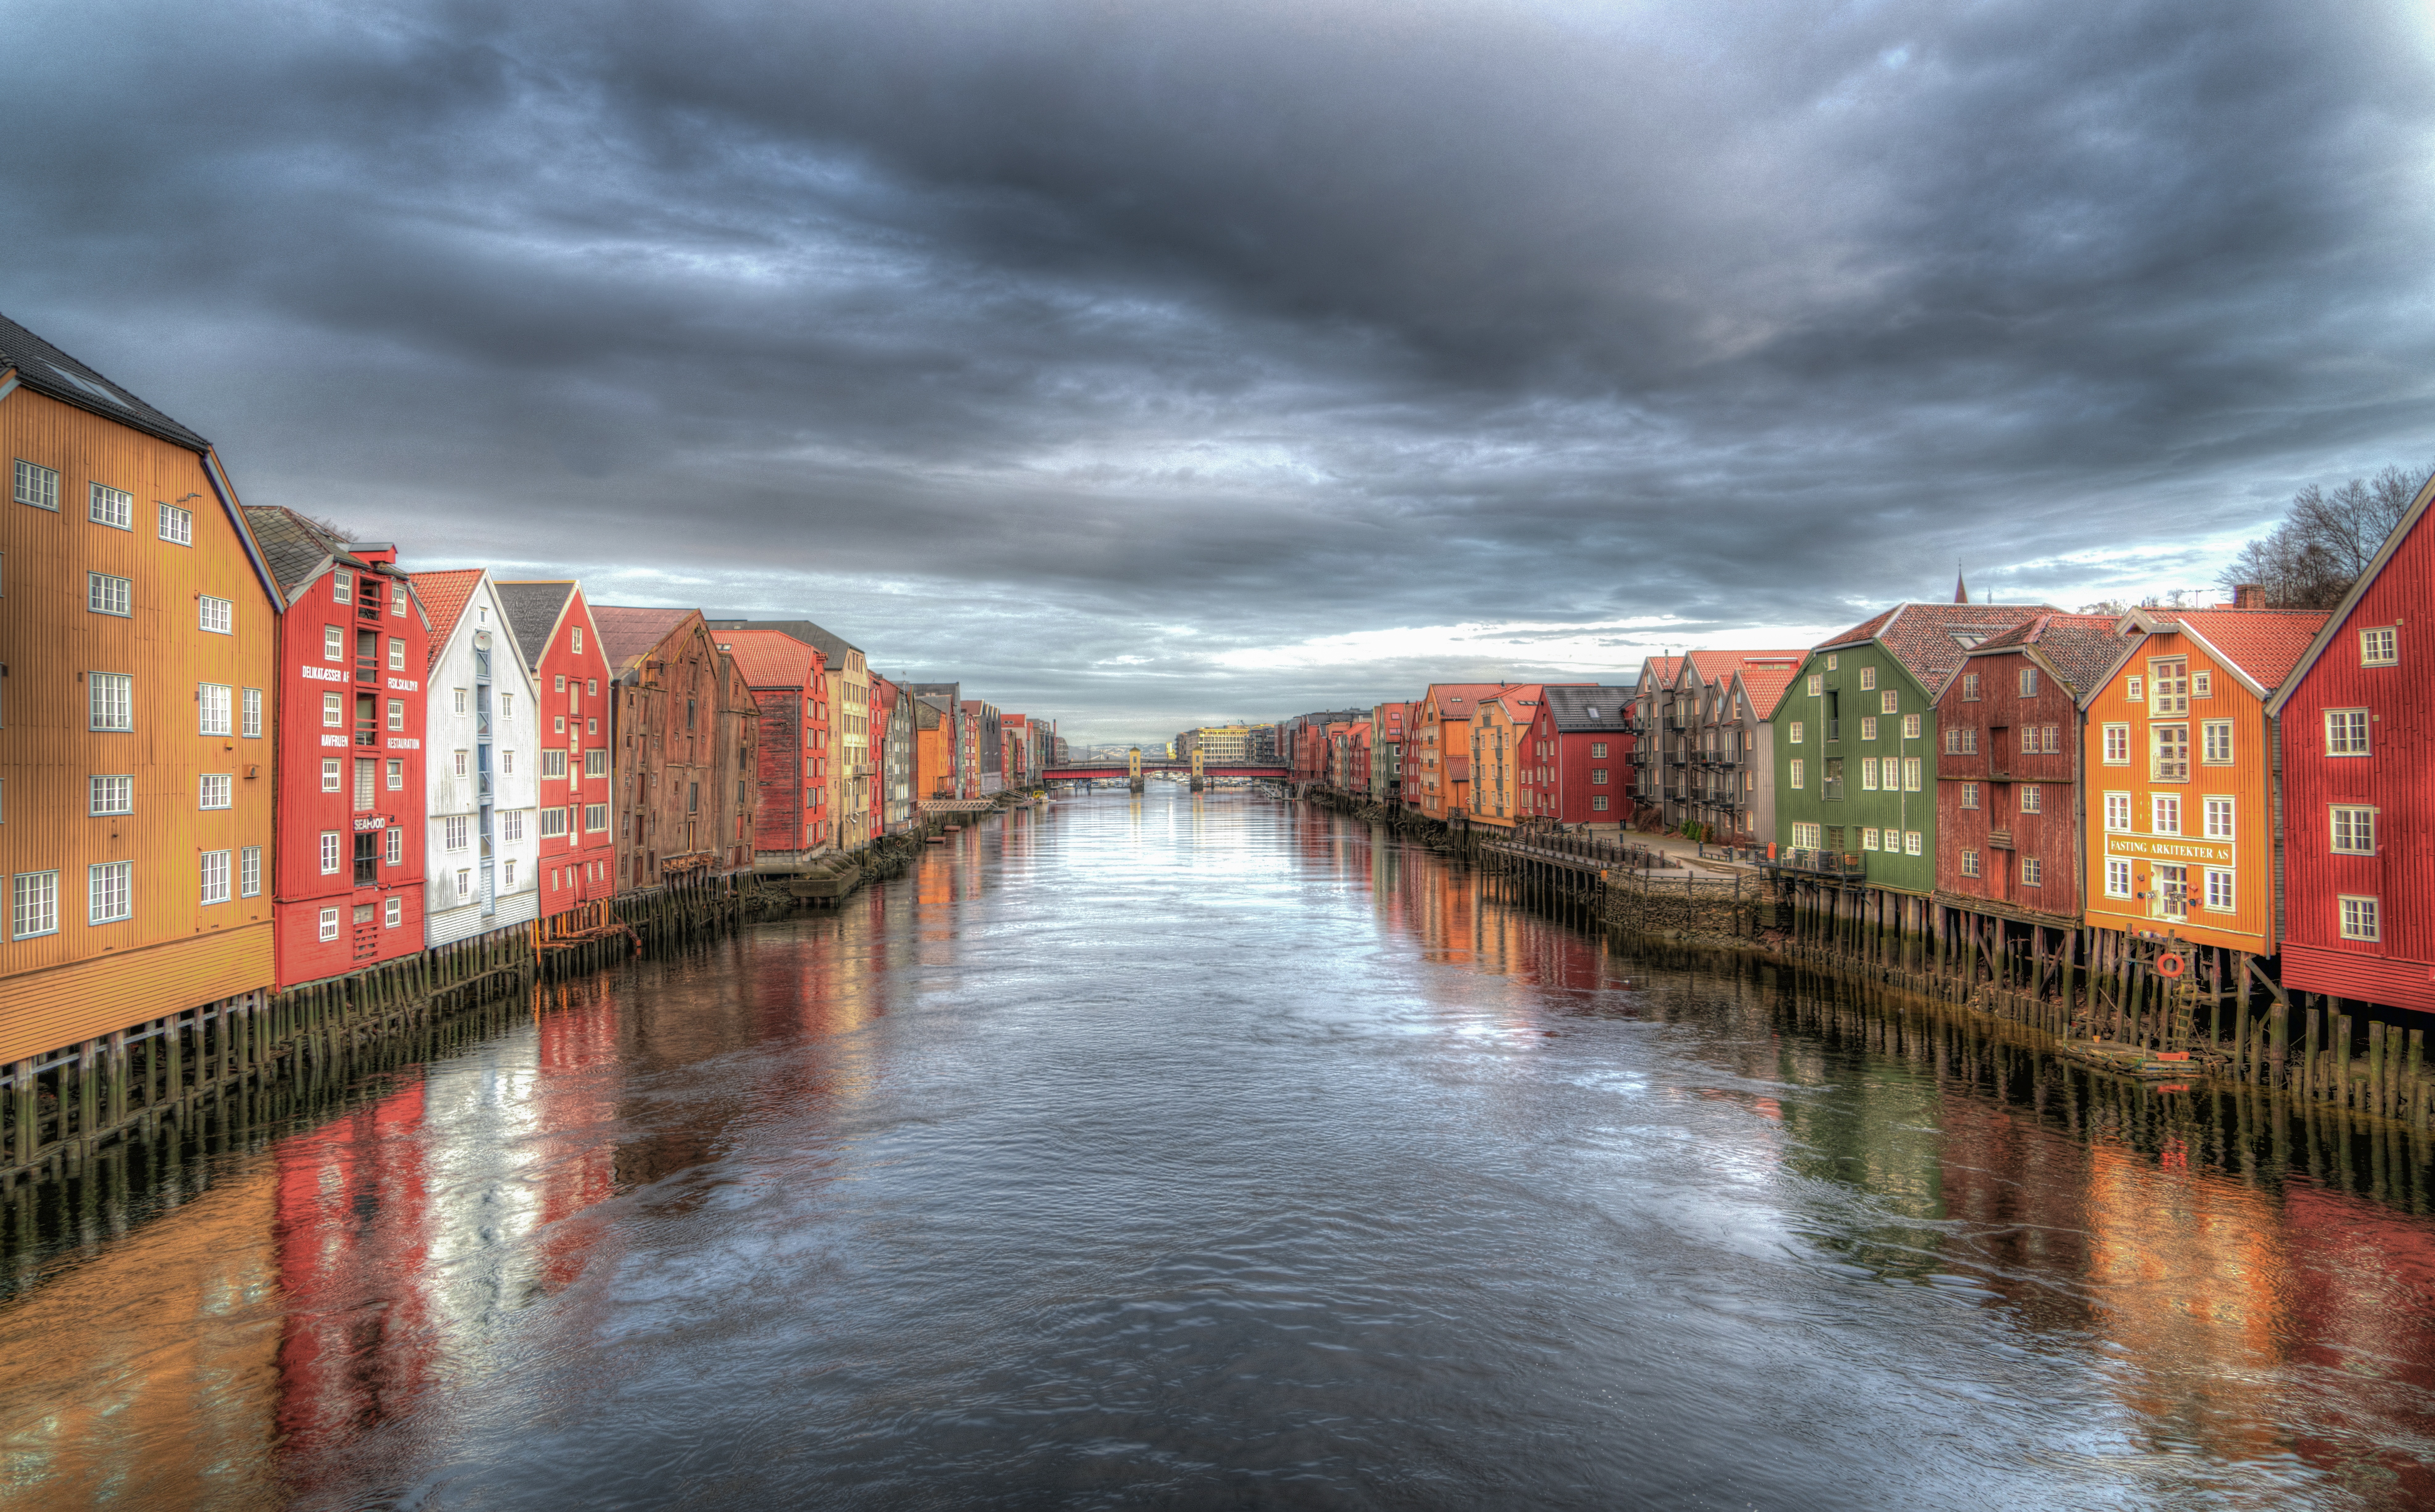
landscape, water, nature, outdoor, architecture, sky, bridge, morning, river, canal, cityscape, travel, transport, europe, evening, reflection, scenic, scenery, landmark, sightseeing, colorful, tourism, waterway, body of water, clouds, channel, norway, trondheim